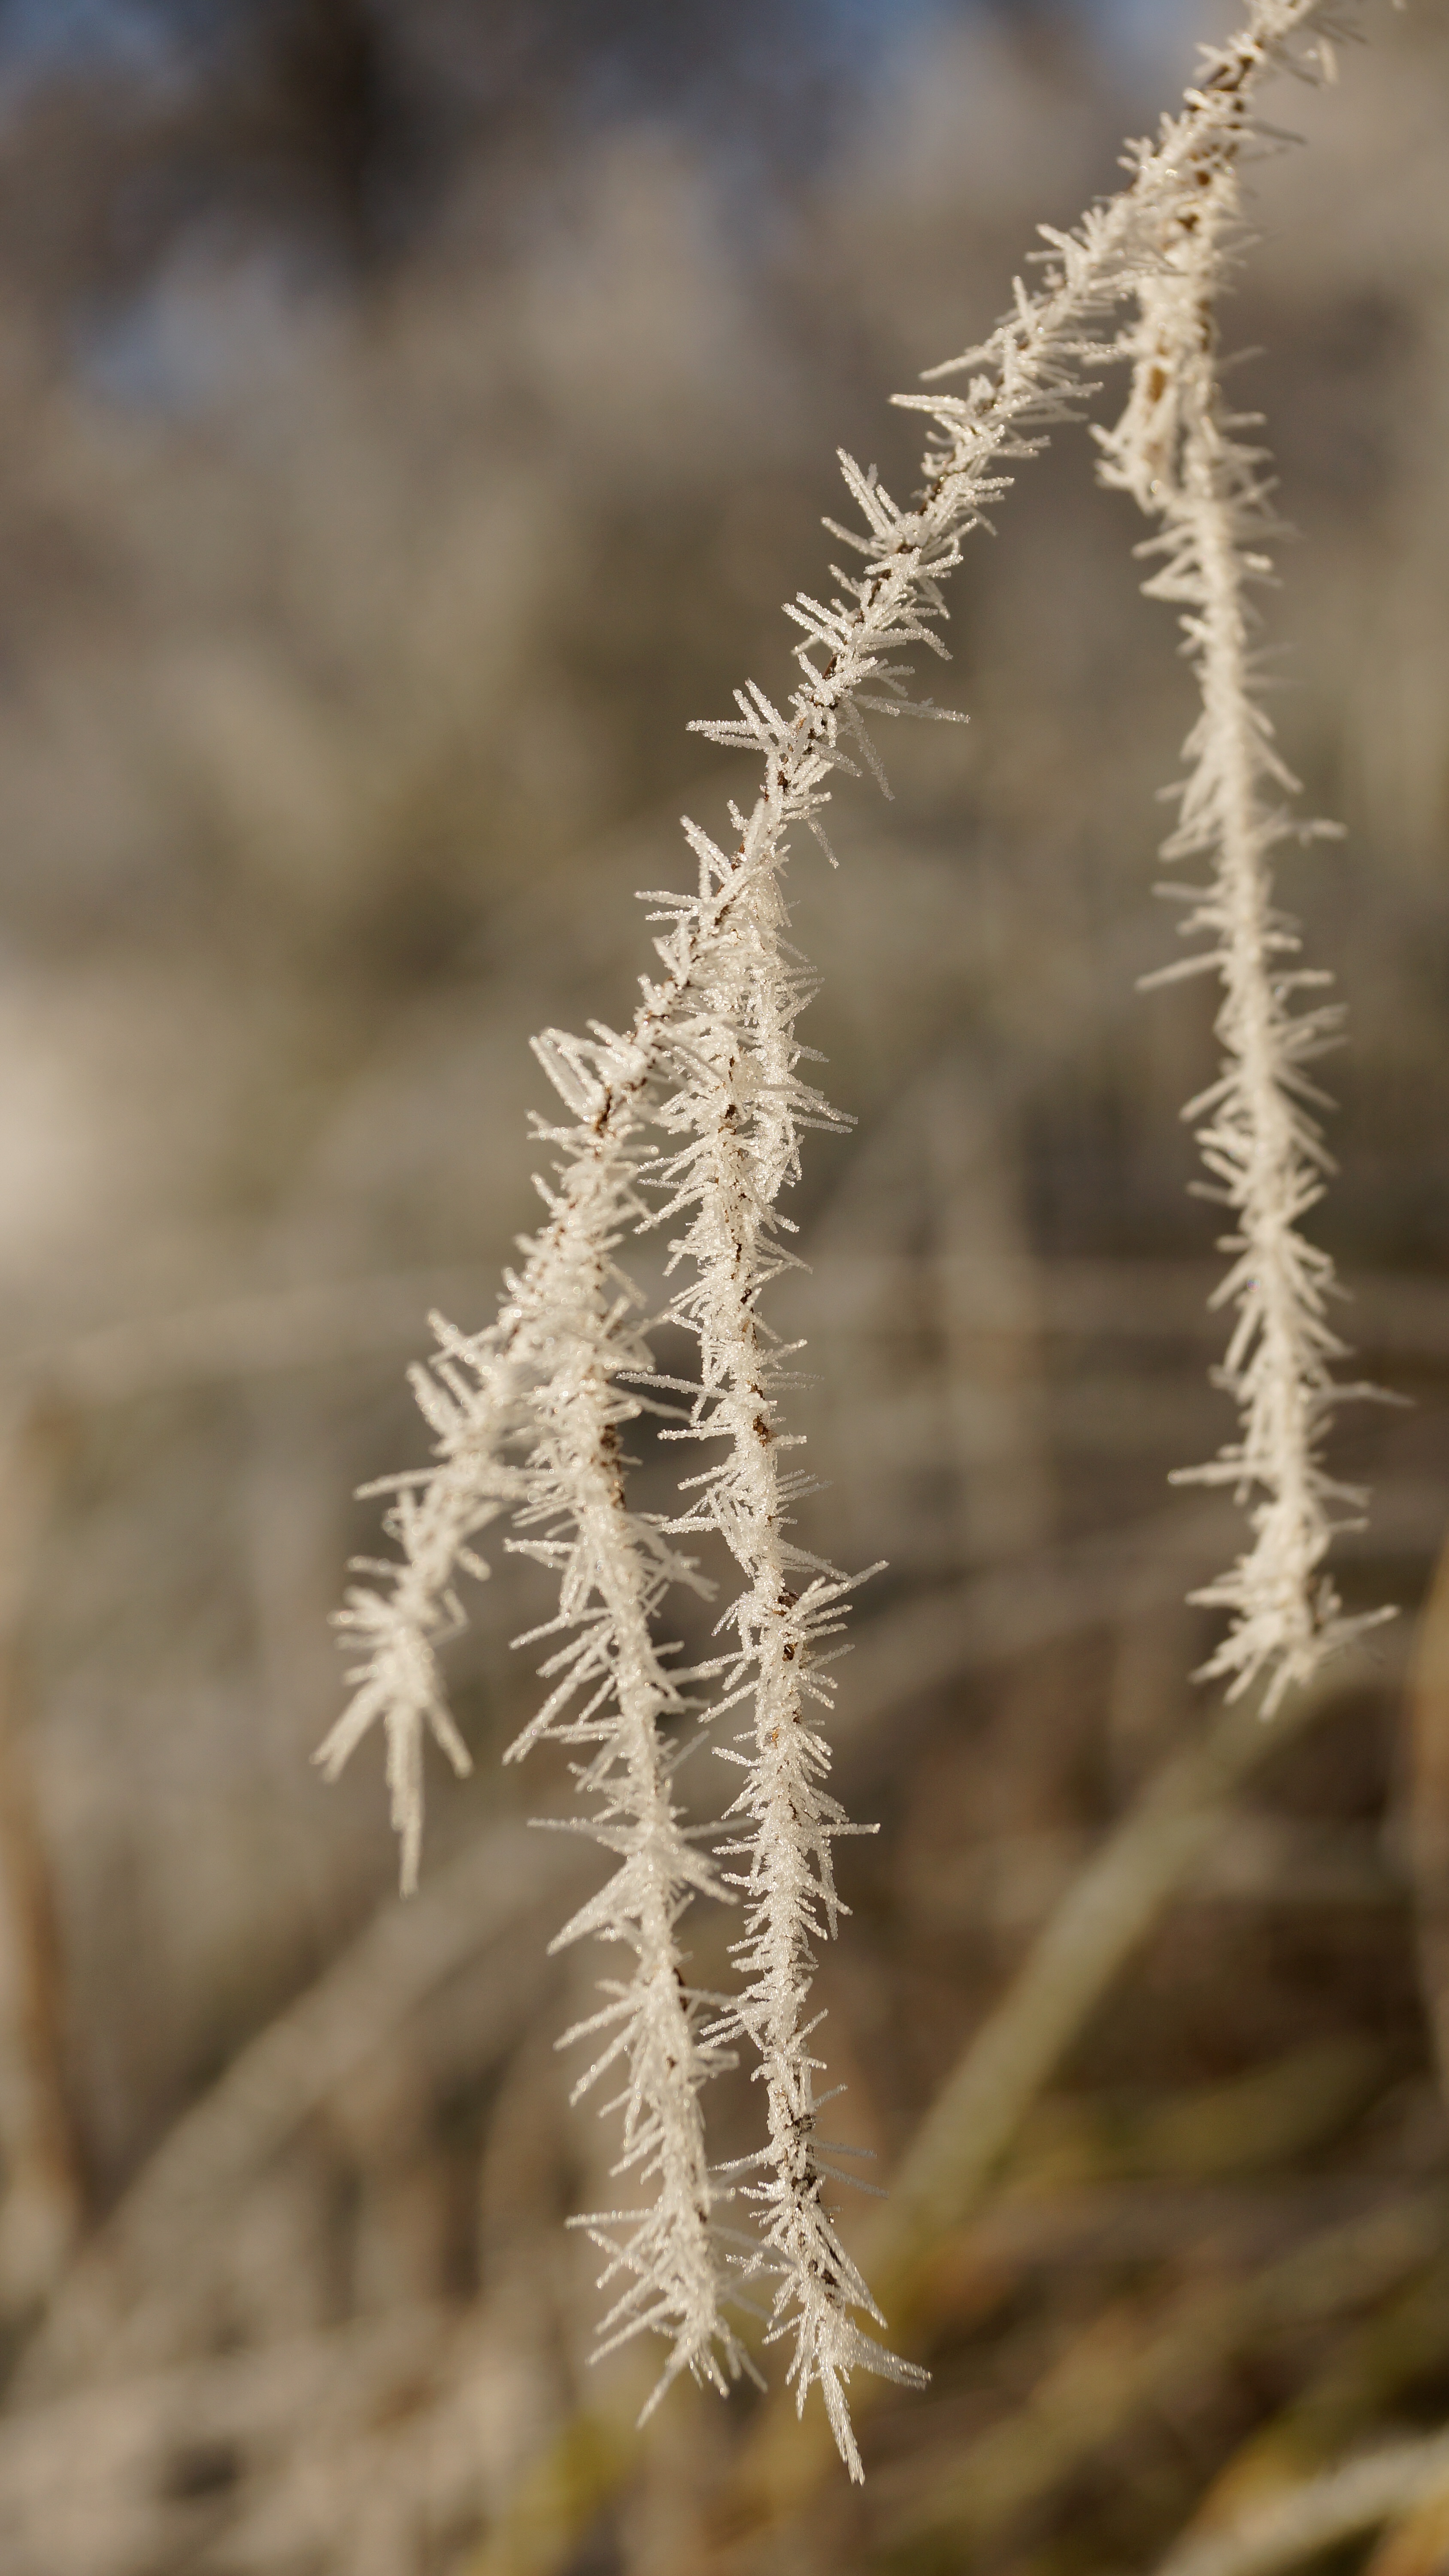
tree, nature, grass, branch, snow, cold, winter, plant, white, leaf, flower, frost, ice, autumn, botany, flora, season, twig, close up, icicle, crystal, resting, macro photography, flowering plant, dormant, grass family, plant stem, land plant, thorns spines and prickles, phragmites